Francis Gerard Kramer

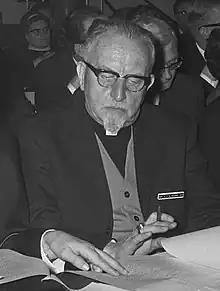
Francis Gerard Kramer in 1969

Francis Gerard Kramer (3 June 1903 – 14 January 1998) was a Dutch Catholic missionary prelate and bishop of the Roman Catholic Diocese of Lu'an from 1946 to 1982.